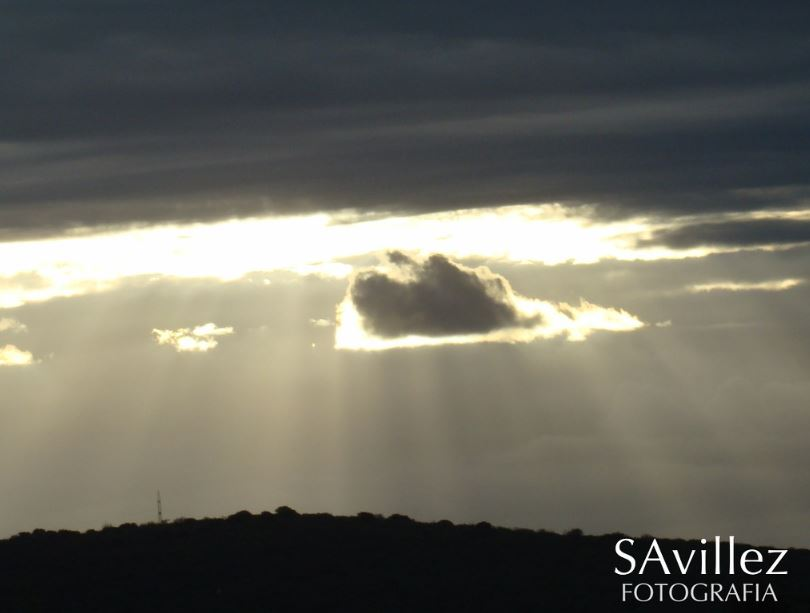
Fire: no
Smoke: no